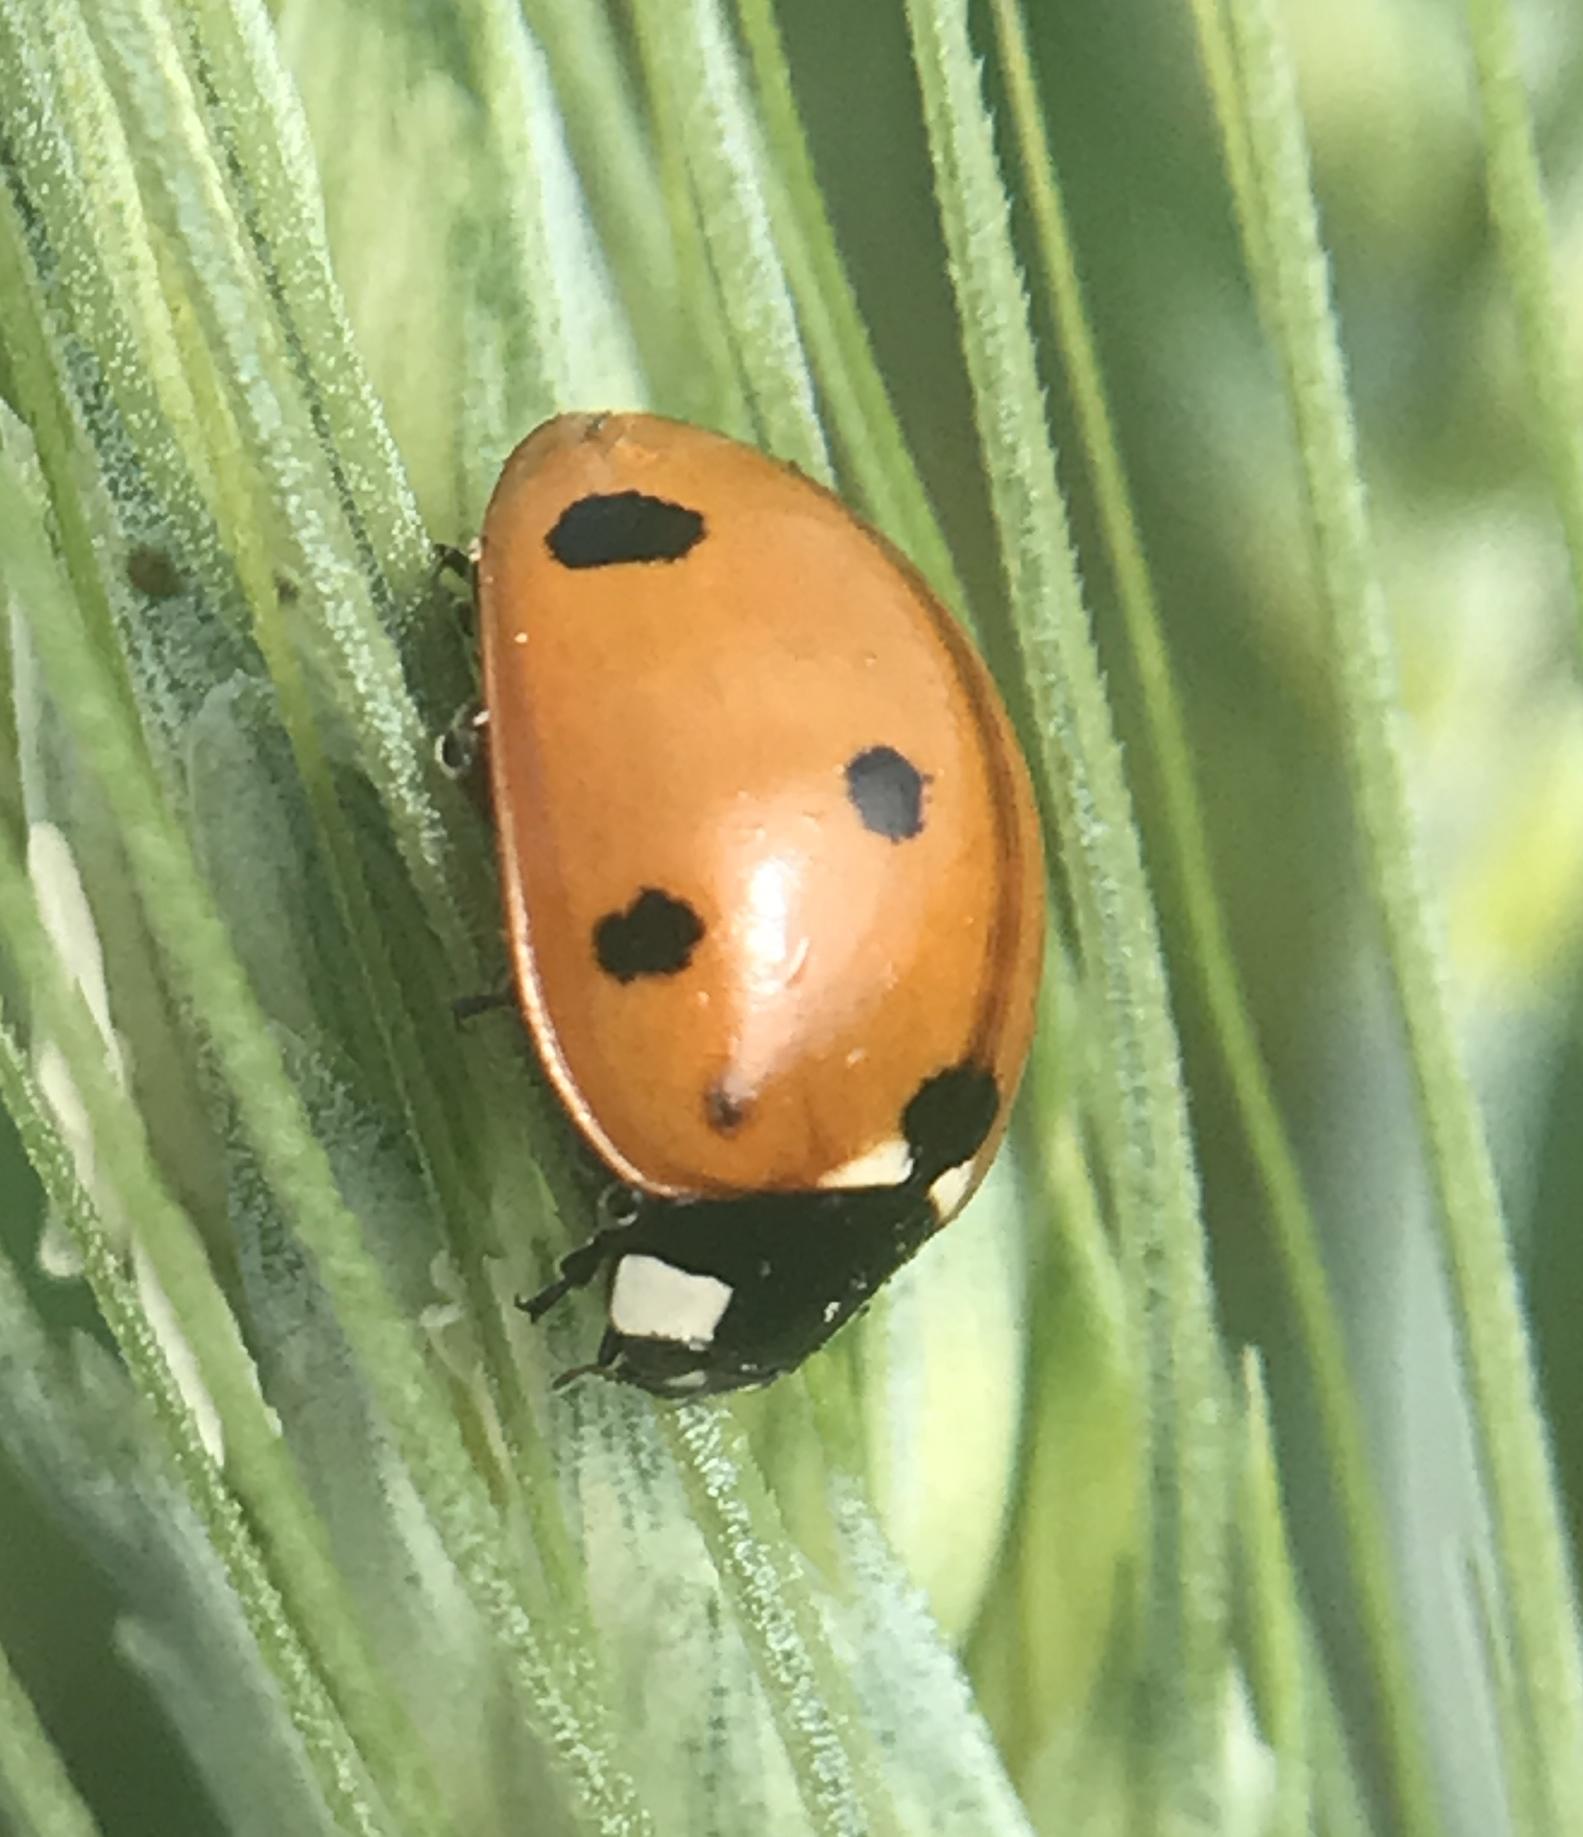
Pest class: predators